Elise Frösslind

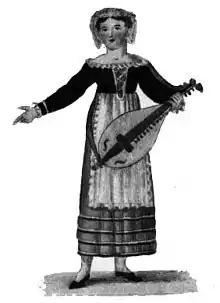
Elise Lindström as Fanchon.

Her performance of Cendrillon was also controversial because it created a debate about the new way of acting illustrated by Elise Frösslind, in which the so-called "natural acting" replaced the old stylistic way of acting, and Frösslind came to represent the new style and seen as a perfect example of it: the debate ended when the journal "Journal för litteraturen och theatern" ('Journal of Literature and Theater') was forced to apologize to Frösslind for initially giving her negative critic. The new style of acting in which she was said to excel was to act with "truthfulness, nature and naivety".